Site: saxony
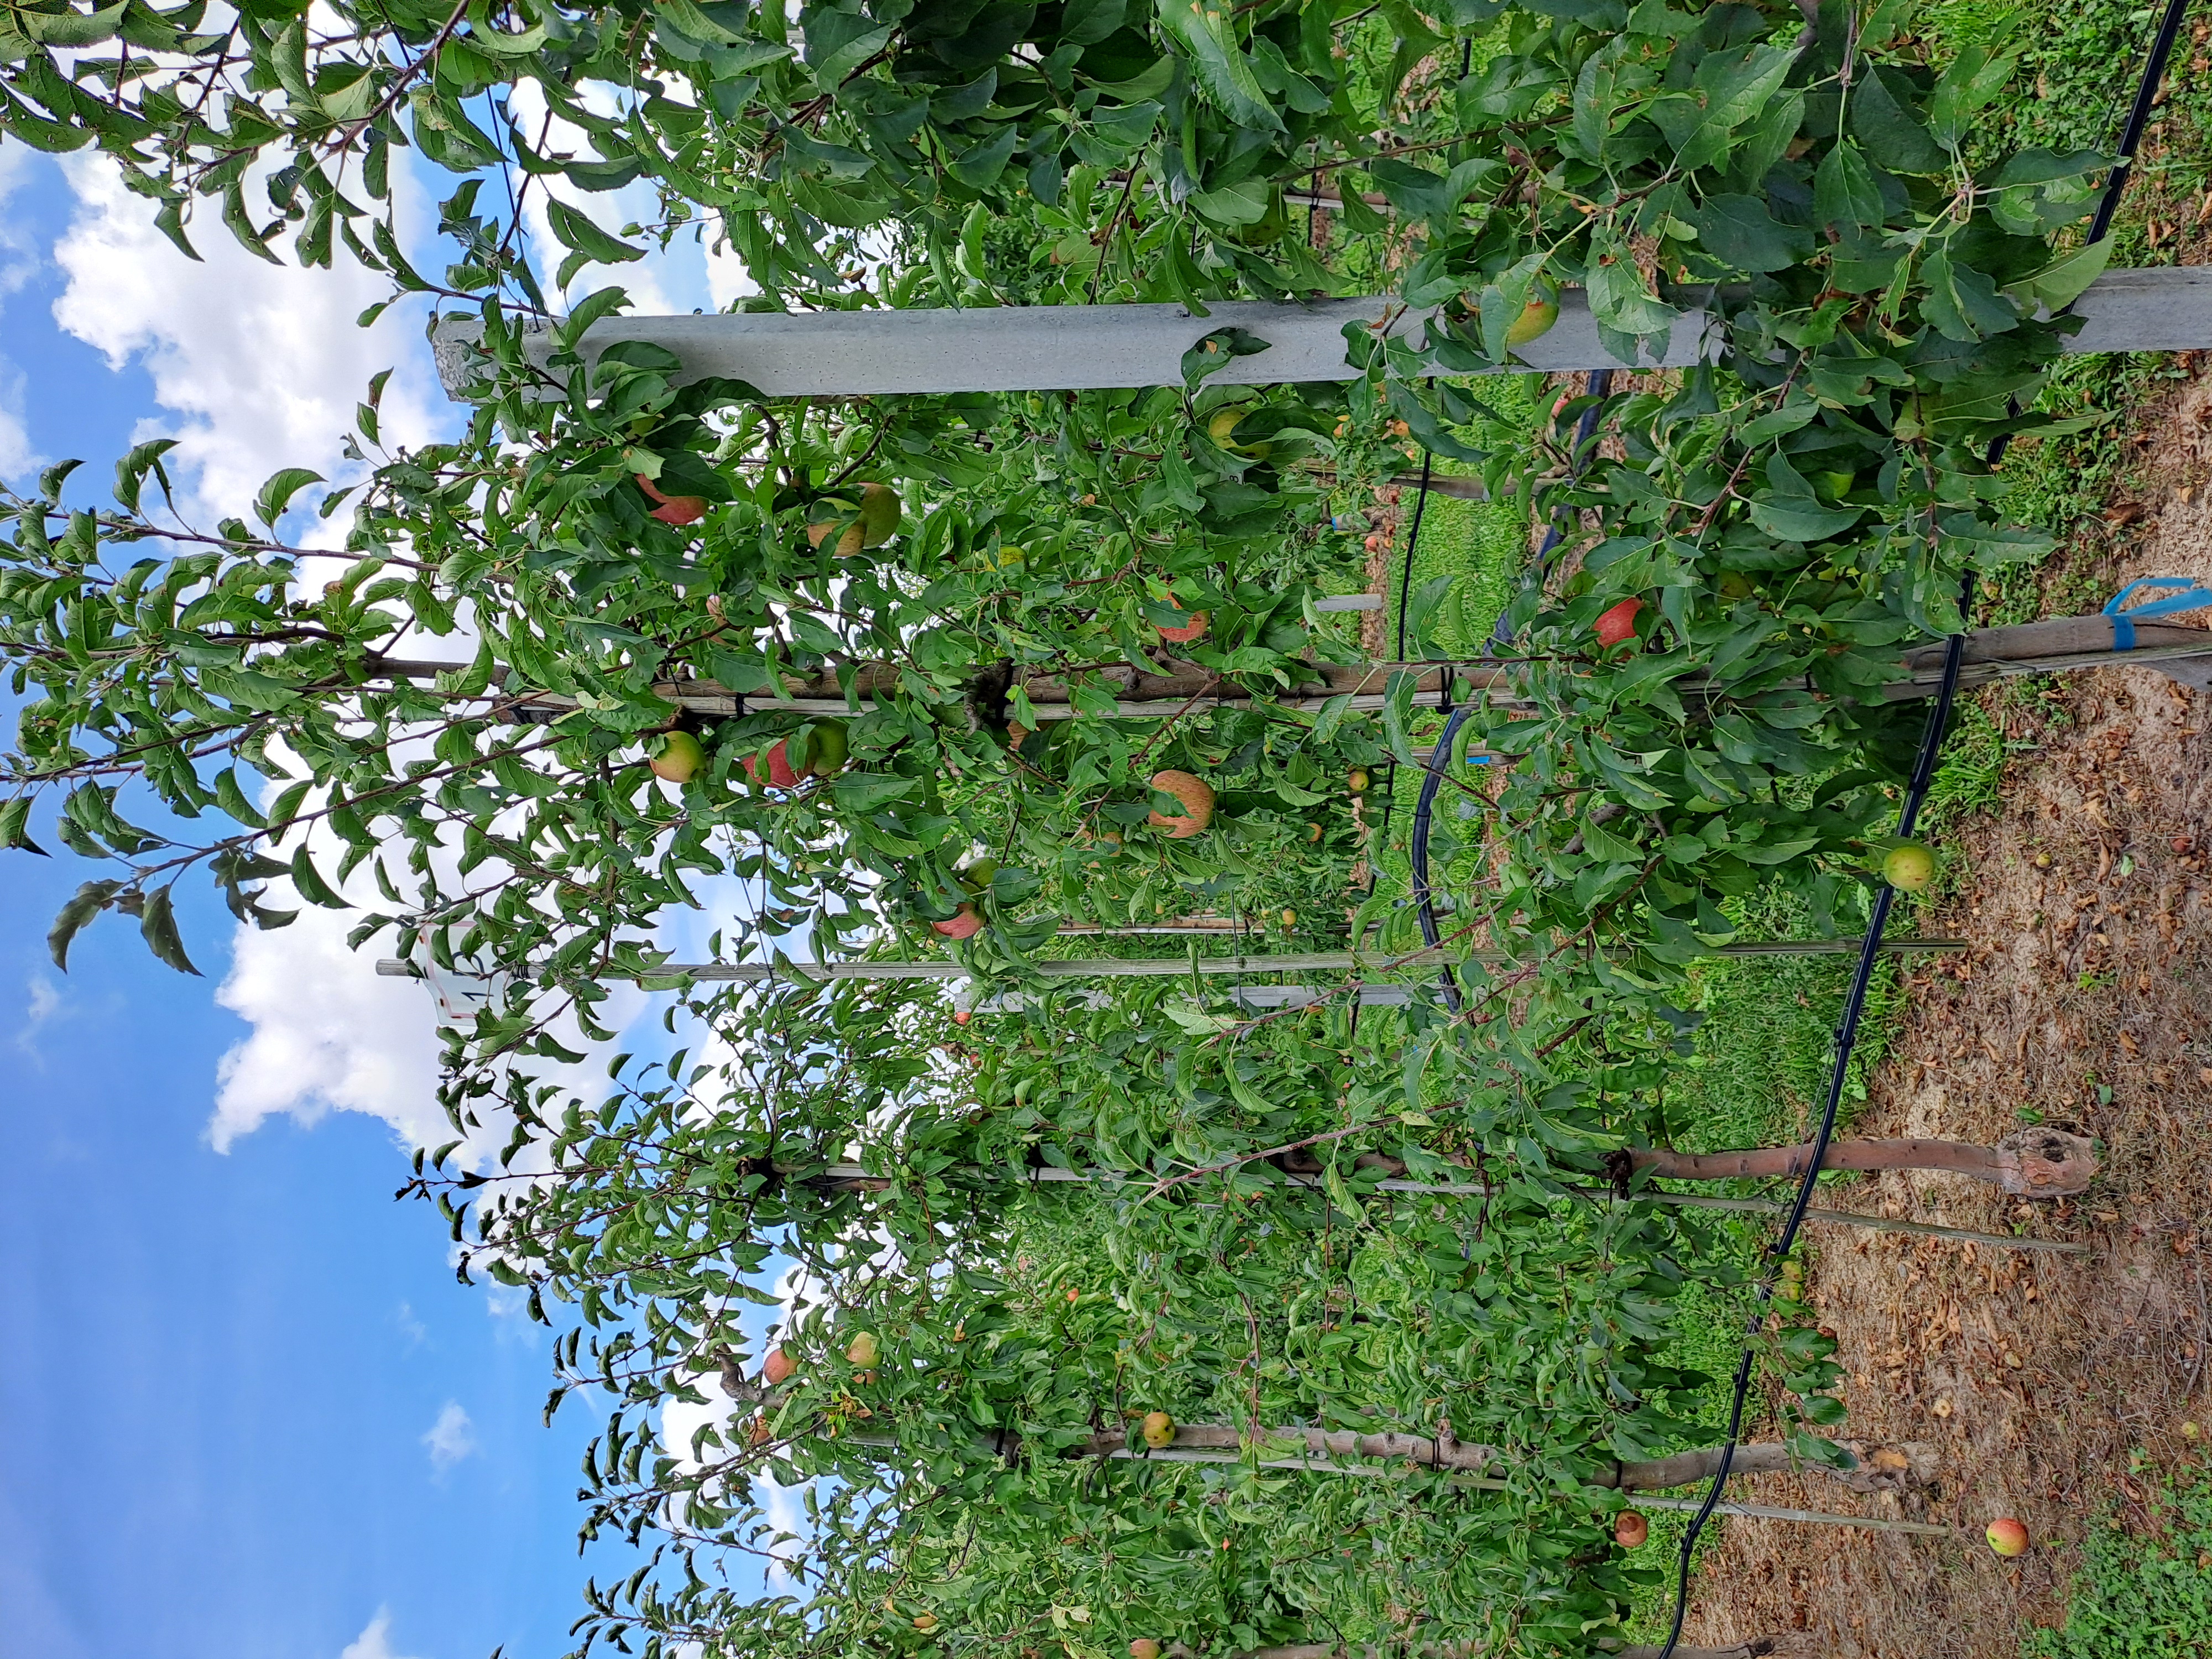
Growth stage (BBCH 85): Maturity of fruit and seed